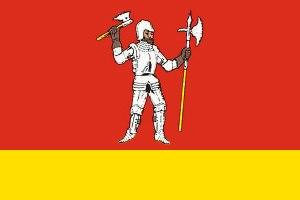
Lomnice nad Popelkou est une ville du district de Semily, dans la région de Liberec, en Tchéquie. Sa population s'élevait à 5 541 habitants en 2019.